Aeronautica Lombarda AL-12P

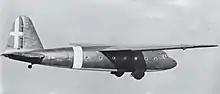
The Aeronautica Lombarda AL-12P in flight

The AL-12P was designed by A. Ambrosini and was a high-wing cantilever monoplane with a wood-ribbed fuselage covered with stressed molded plywood. Its wing had a foliated spruce plywood spar and was covered with plywood although the ailerons were fabric covered. It also had large slotted spoilers that could be opened perpendicular above and below the wing. The pilot and co-pilot sat side by side in the nose which is made from plywood-covered welded steel tubes and was hinged to allow cargo to be loaded into the fuselage, a passenger door was fitted on the right hand side of the fuselage. It could carry 12 fully equipped troops or the equivalent weight in equipment. The company built 16 AL-12Ps for the Italian Army.